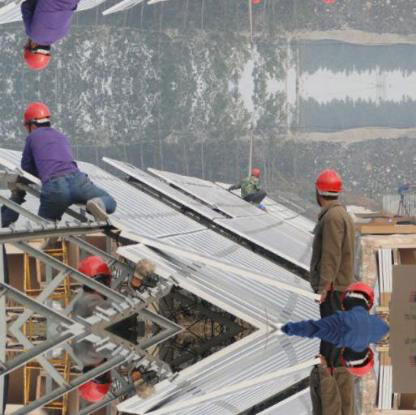
Objects in the image:
label: helmet
label: helmet
label: helmet
label: helmet
label: helmet
label: helmet
label: helmet
label: helmet
label: helmet